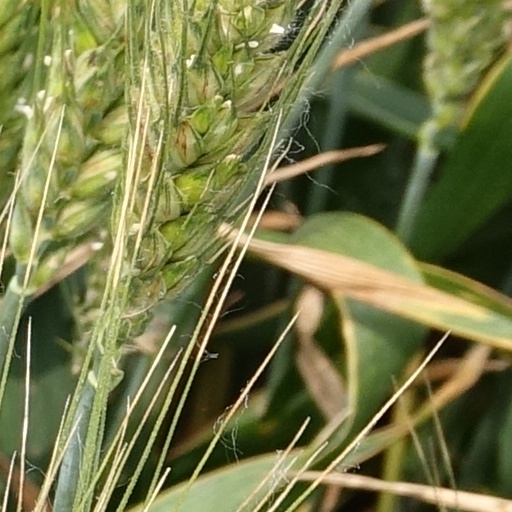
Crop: wheat